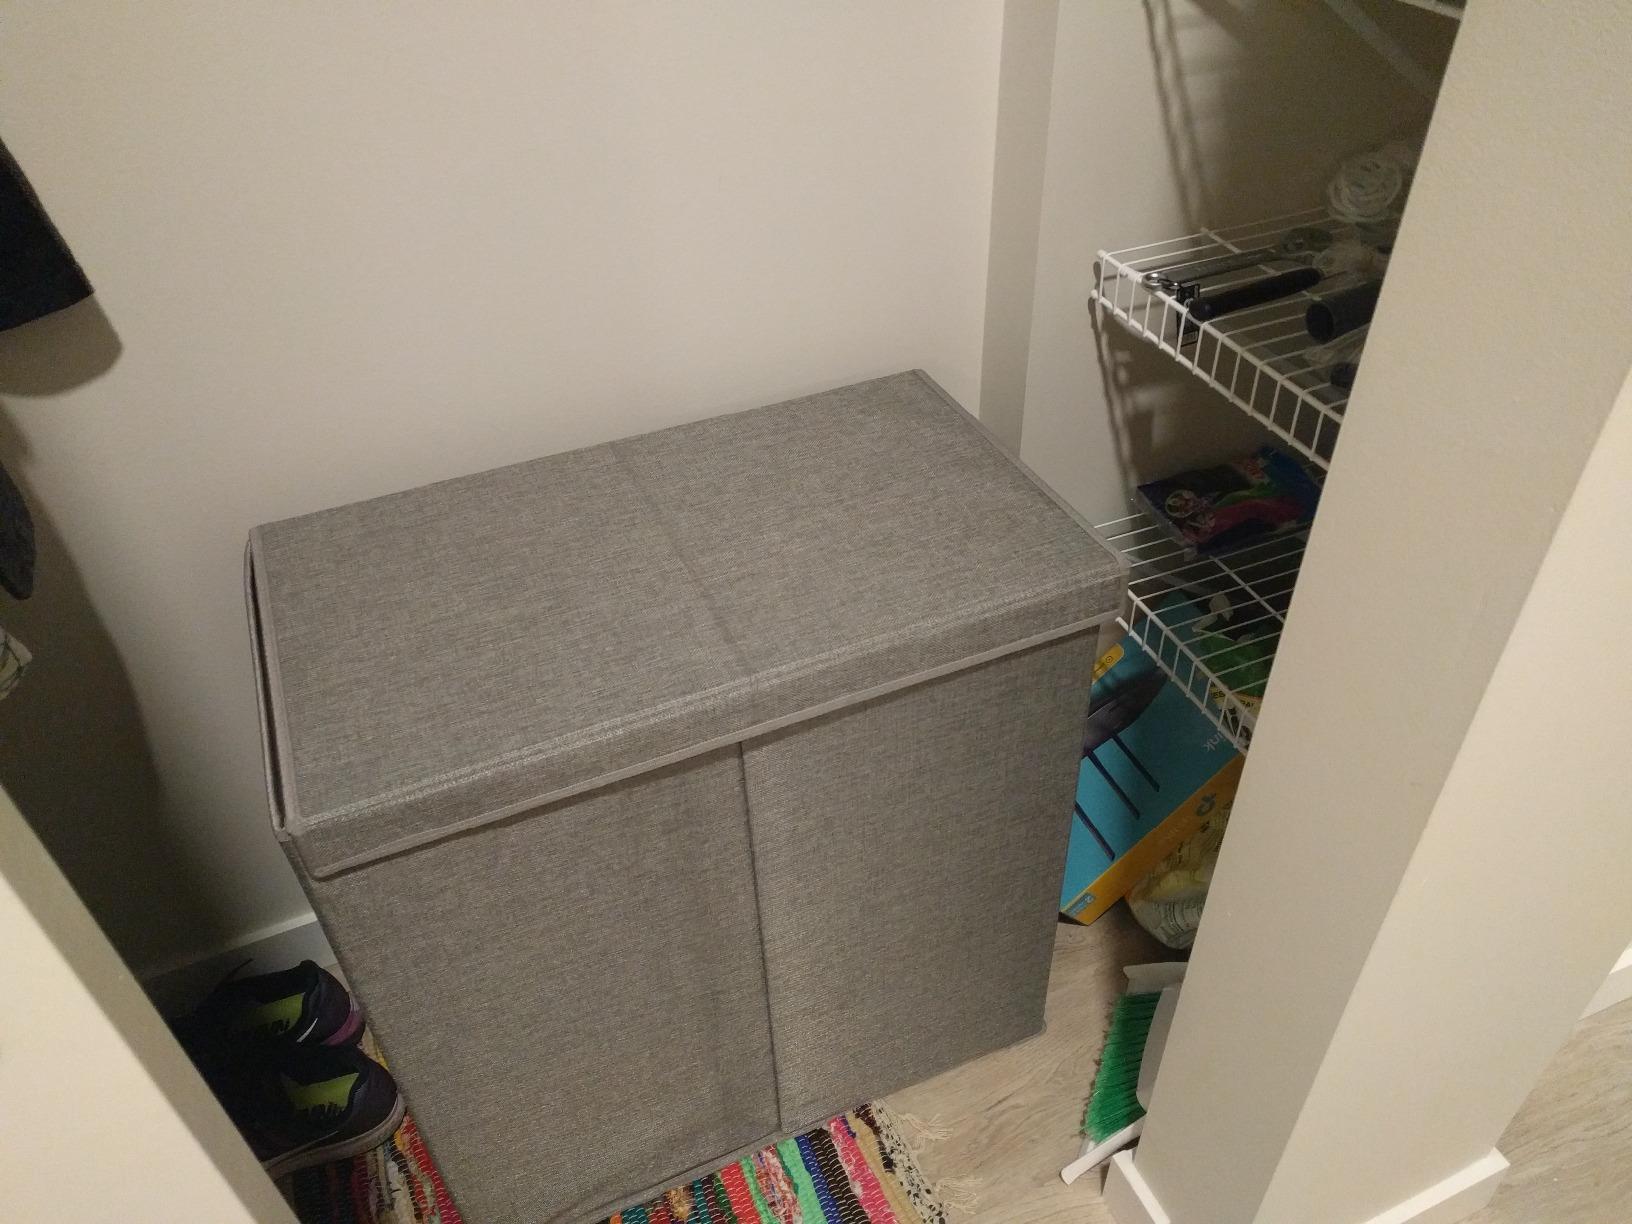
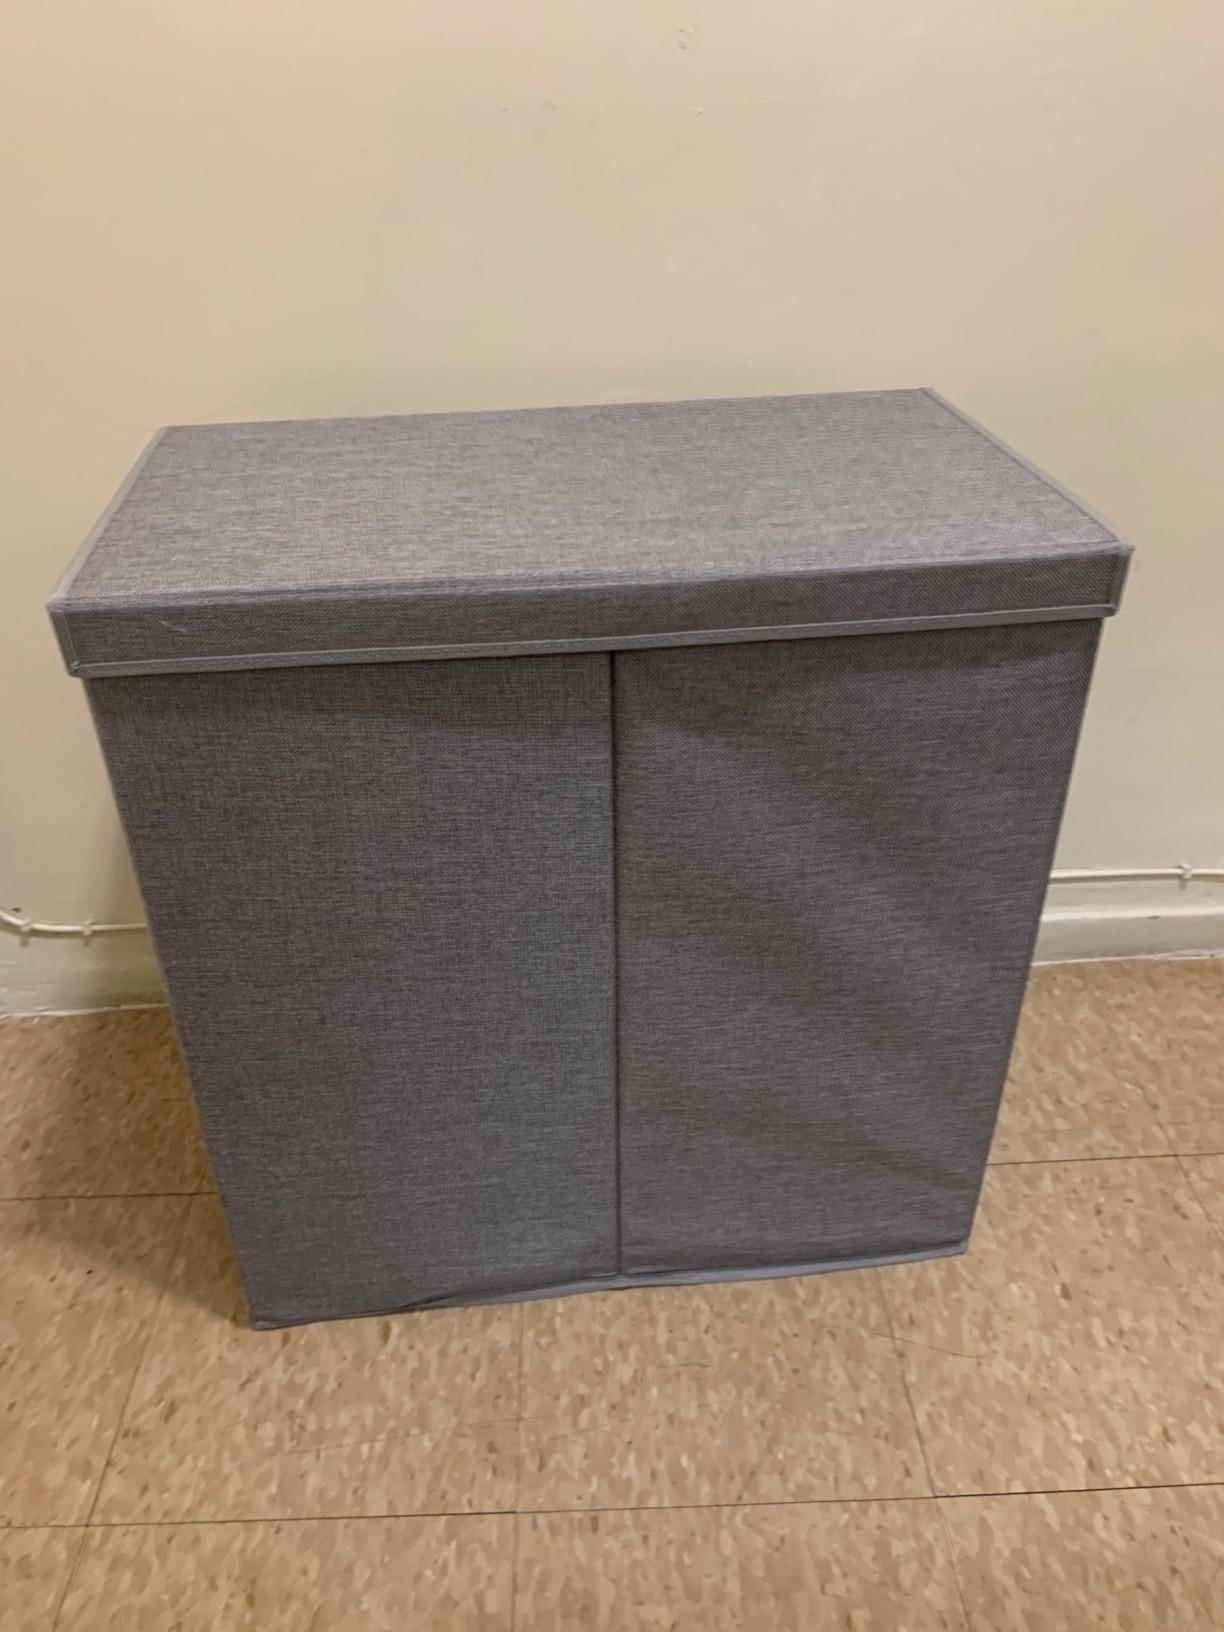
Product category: items_hamper
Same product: yes